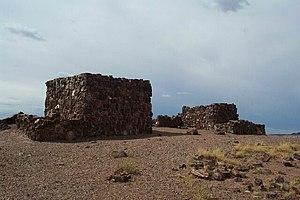
Agate House, parc national de la forêt pétrifiée, Arizona, États-Unis